Ghana Statistical Service

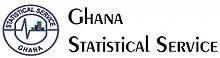
Ghana Statistical Service

The Ghana Statistical Service (GSS) is a Ghanaian governing body established to report to the presidency. The GSS conducts Population and Housing Census in the country.